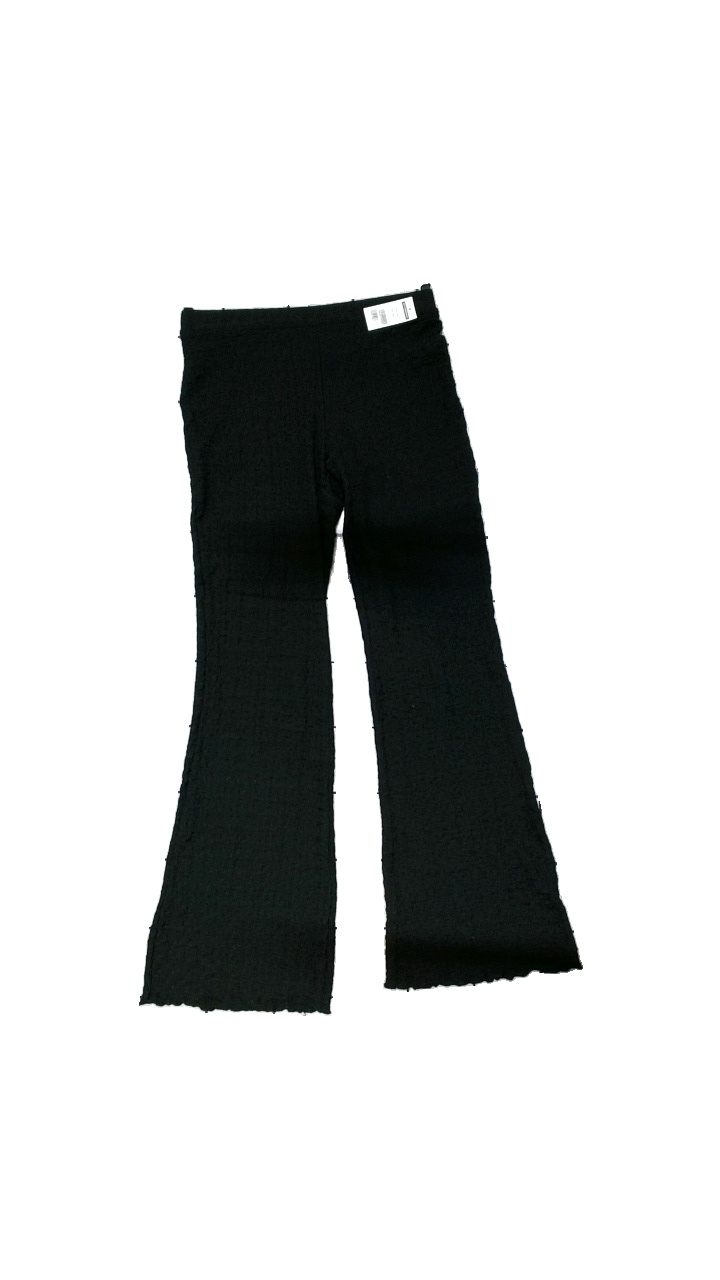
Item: Trousers (Ladies)
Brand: Monki
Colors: Black
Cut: Regular, Loose
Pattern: Geometric print
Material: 98% polyester, 2% elastane
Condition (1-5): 4
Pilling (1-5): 4
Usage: Reuse
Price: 50-100